Asger Sørensen

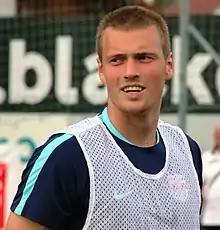
Sørensen with Red Bull Salzburg in 2016

Asger Strømgaard Sørensen (born 5 June 1996) is a Danish professional footballer who plays as a centre-back for Czech First League club Sparta Prague.